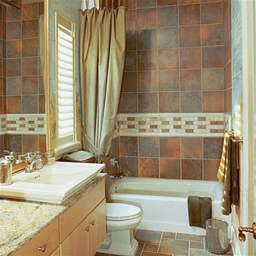
Room type: bathroom